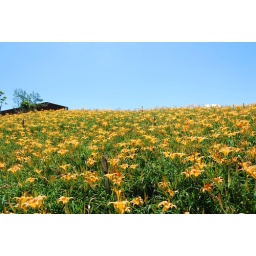
Day Lily field over a hill (Liushidansha), Hualian County, Taiwan